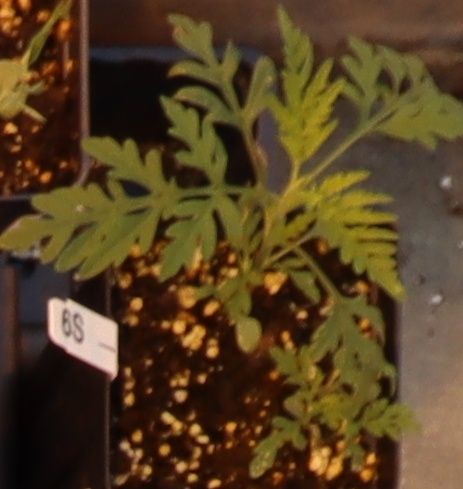
Label: Ragweed